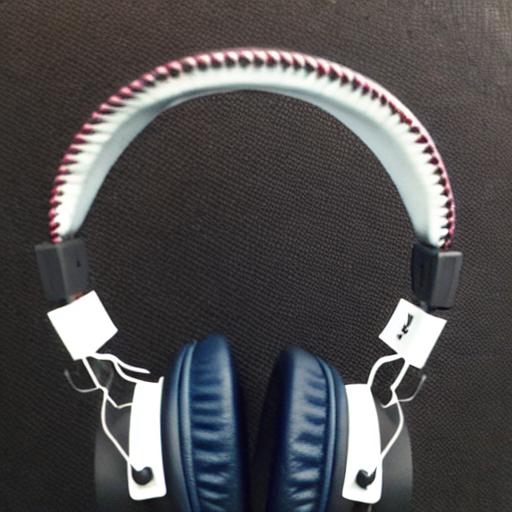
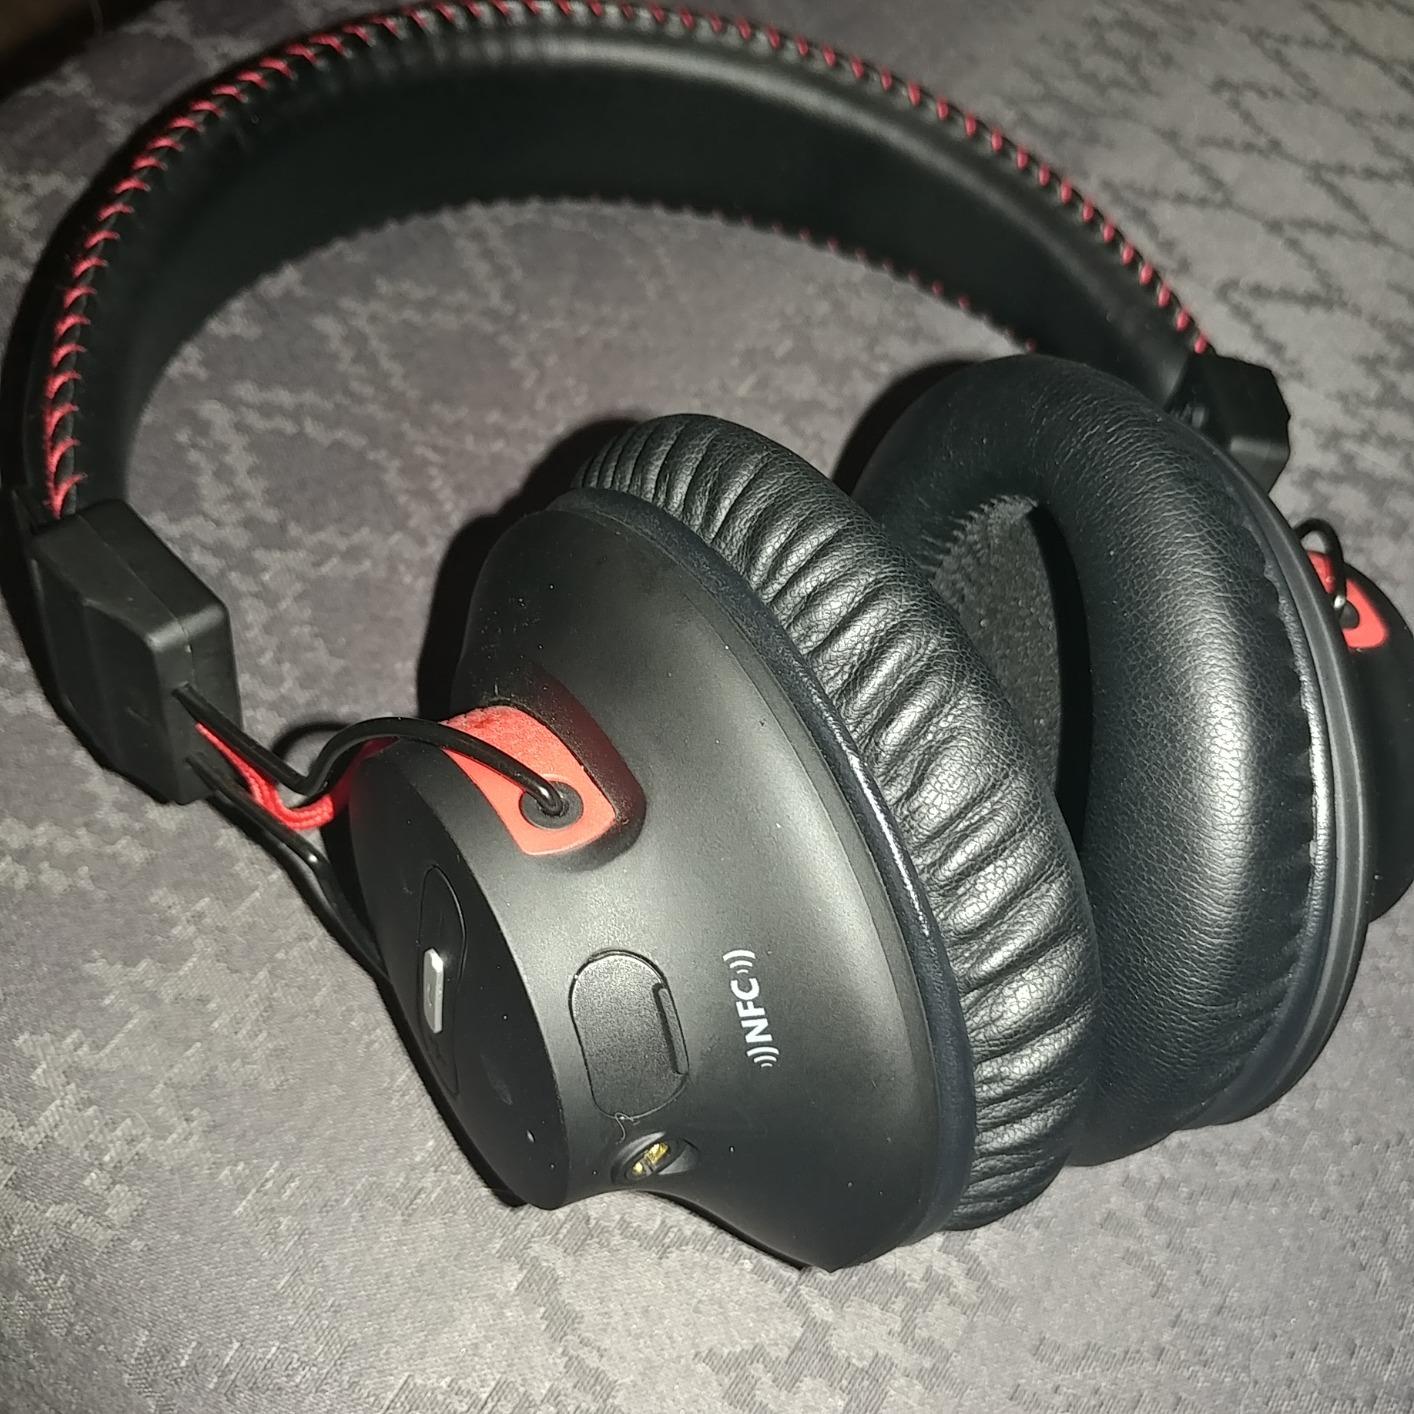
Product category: headphones
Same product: no